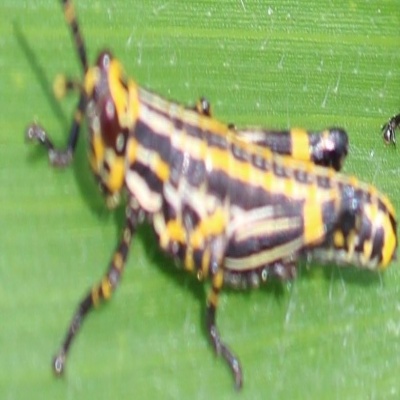
Crop: Maize
Condition: grasshoper